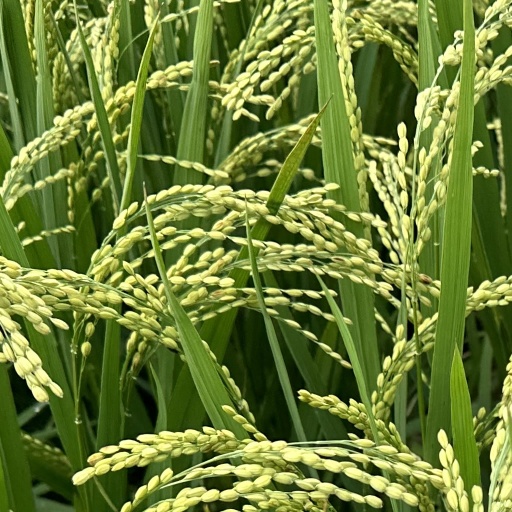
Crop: rice